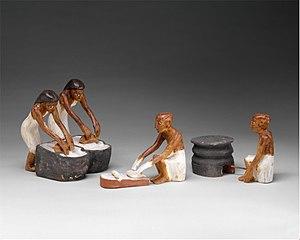
La place des femmes dans l'Égypte antique peut paraître surprenante de « modernité » si on la compare à celle qu'elle occupa dans une majorité de sociétés contemporaines et postérieures. Bien qu'hommes et femmes aient traditionnellement des prérogatives bien distinctes dans la société, il semble qu'il n'y ait pas eu de barrière infranchissable en face de celles qui désiraient s'éloigner de ce schéma. La société égyptienne reconnaît aux femmes, non seulement leur égalité avec les hommes, mais leur indispensable complémentarité qui s'exprime notamment dans l'acte créateur. Ce respect s'exprime clairement dans la morale et la théologie égyptienne, mais il est certes assez difficile de déterminer son degré d'application dans la vie quotidienne des Égyptiens.